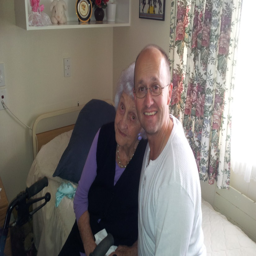
the smallest thing you should put in your ear is your elbow